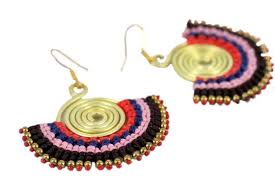
Ay coŋolõko, ay jaaro yu ñu defar ci anam gu rafet sax. Lii ay jaaro la.